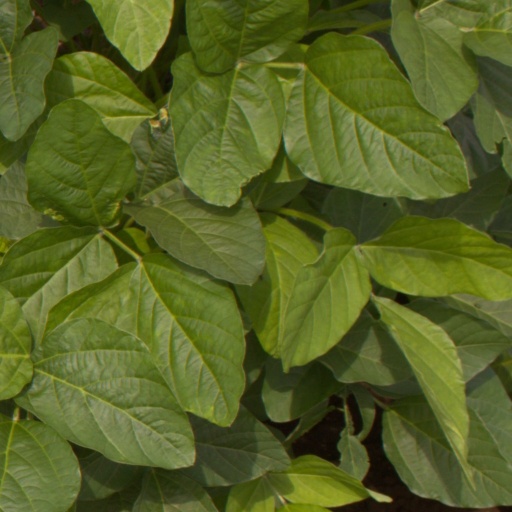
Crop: soybean